Art Data Interactive

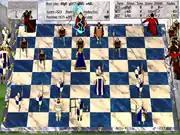
Screenshot of gameplay from "Chess Wars"

Work on "Chess Wars" began with filming of full-motion video sequences well before the front-end of the game had been developed. Art Data Interactive hired an extensive crew for the sequences, contracting screenwriter Paul Cooper in his first and only directorial role to write and direct scenes. Filming was supported with a cast of eighteen, plus six stuntmen, three camera units and over a hundred extras. Filming was shot at the former site of the Corriganville Movie Ranch. By February 1995 it was reported that Art Data Interactive had shot "no less than 27 different prologues and 134 battle sequences" during filming at a cost of around $500,000 (~$ in ). Overall, the game features 60 minutes of full-motion video footage.